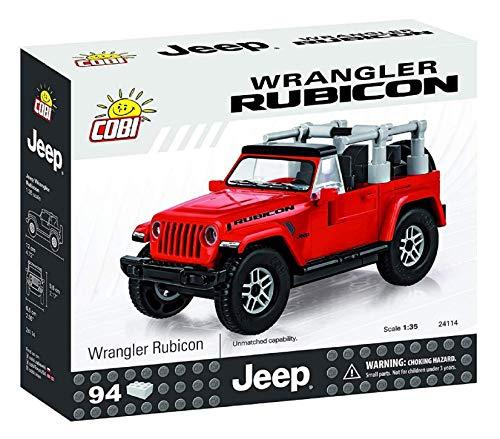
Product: COBI Jeep Wrangler Rubicon, Vehicle
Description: Officially licensed by Jeep.
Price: $16.99
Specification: ProductDimensions:6.7x1.8x5.5inches|ItemWeight:4.8ounces|ShippingWeight:5.3ounces(Viewshippingratesandpolicies)|ASIN:B07MXZ1L42|Itemmodelnumber:COBI-24114|Manufacturerrecommendedage:5-15years